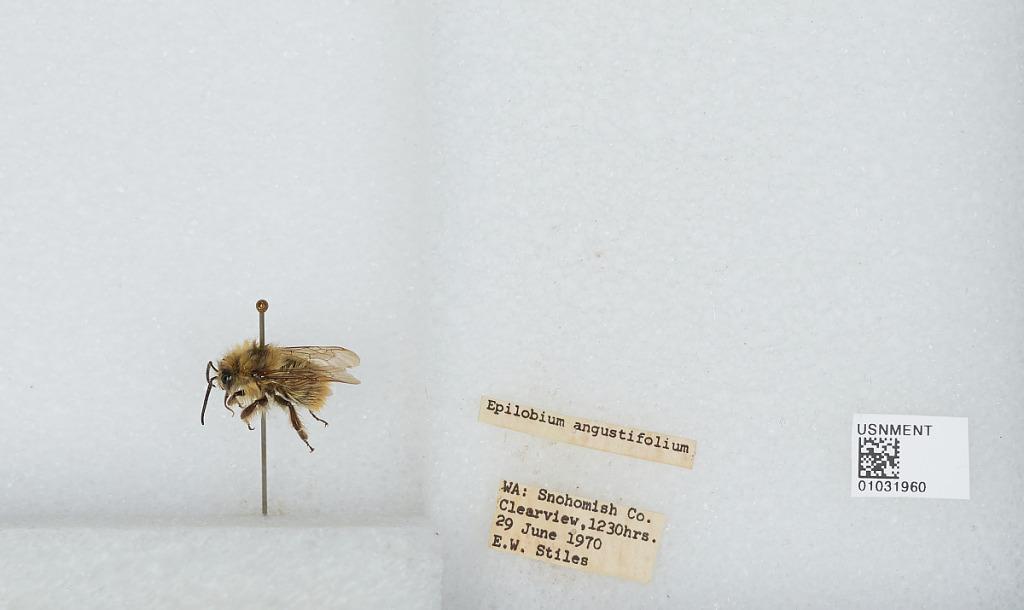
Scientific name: Bombus (Pyrobombus) mixtus Cresson
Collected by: E. Stiles
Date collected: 1970-6-29
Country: United States
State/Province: Washington
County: Snohomish
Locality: Clearview
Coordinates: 47.8292, -122.145